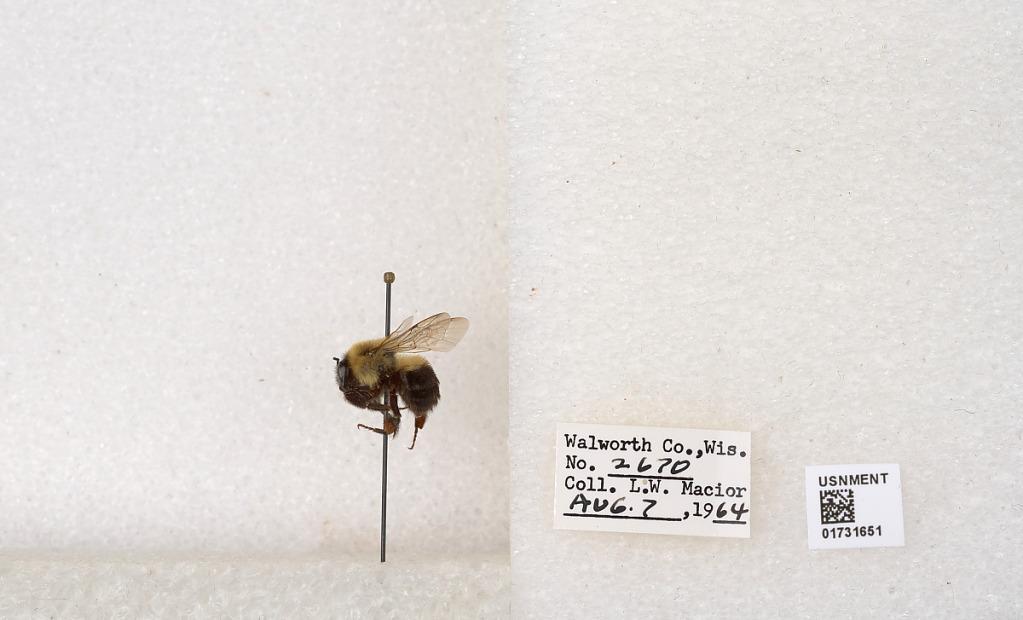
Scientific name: Bombus impatiens Cresson
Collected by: L. Macior
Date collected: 1964-8-7
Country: United States
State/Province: Wisconsin
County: Walworth
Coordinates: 42.6685, -88.5419